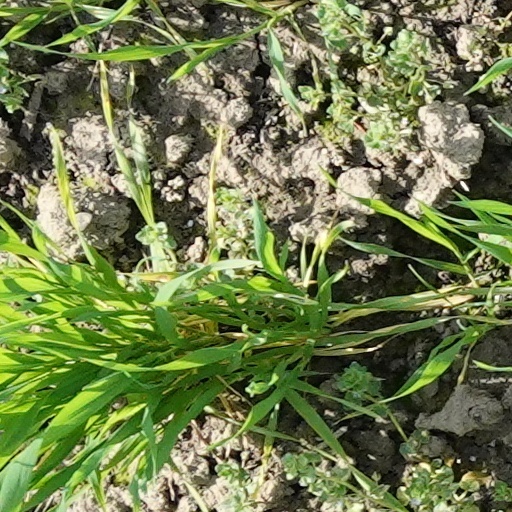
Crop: wheat